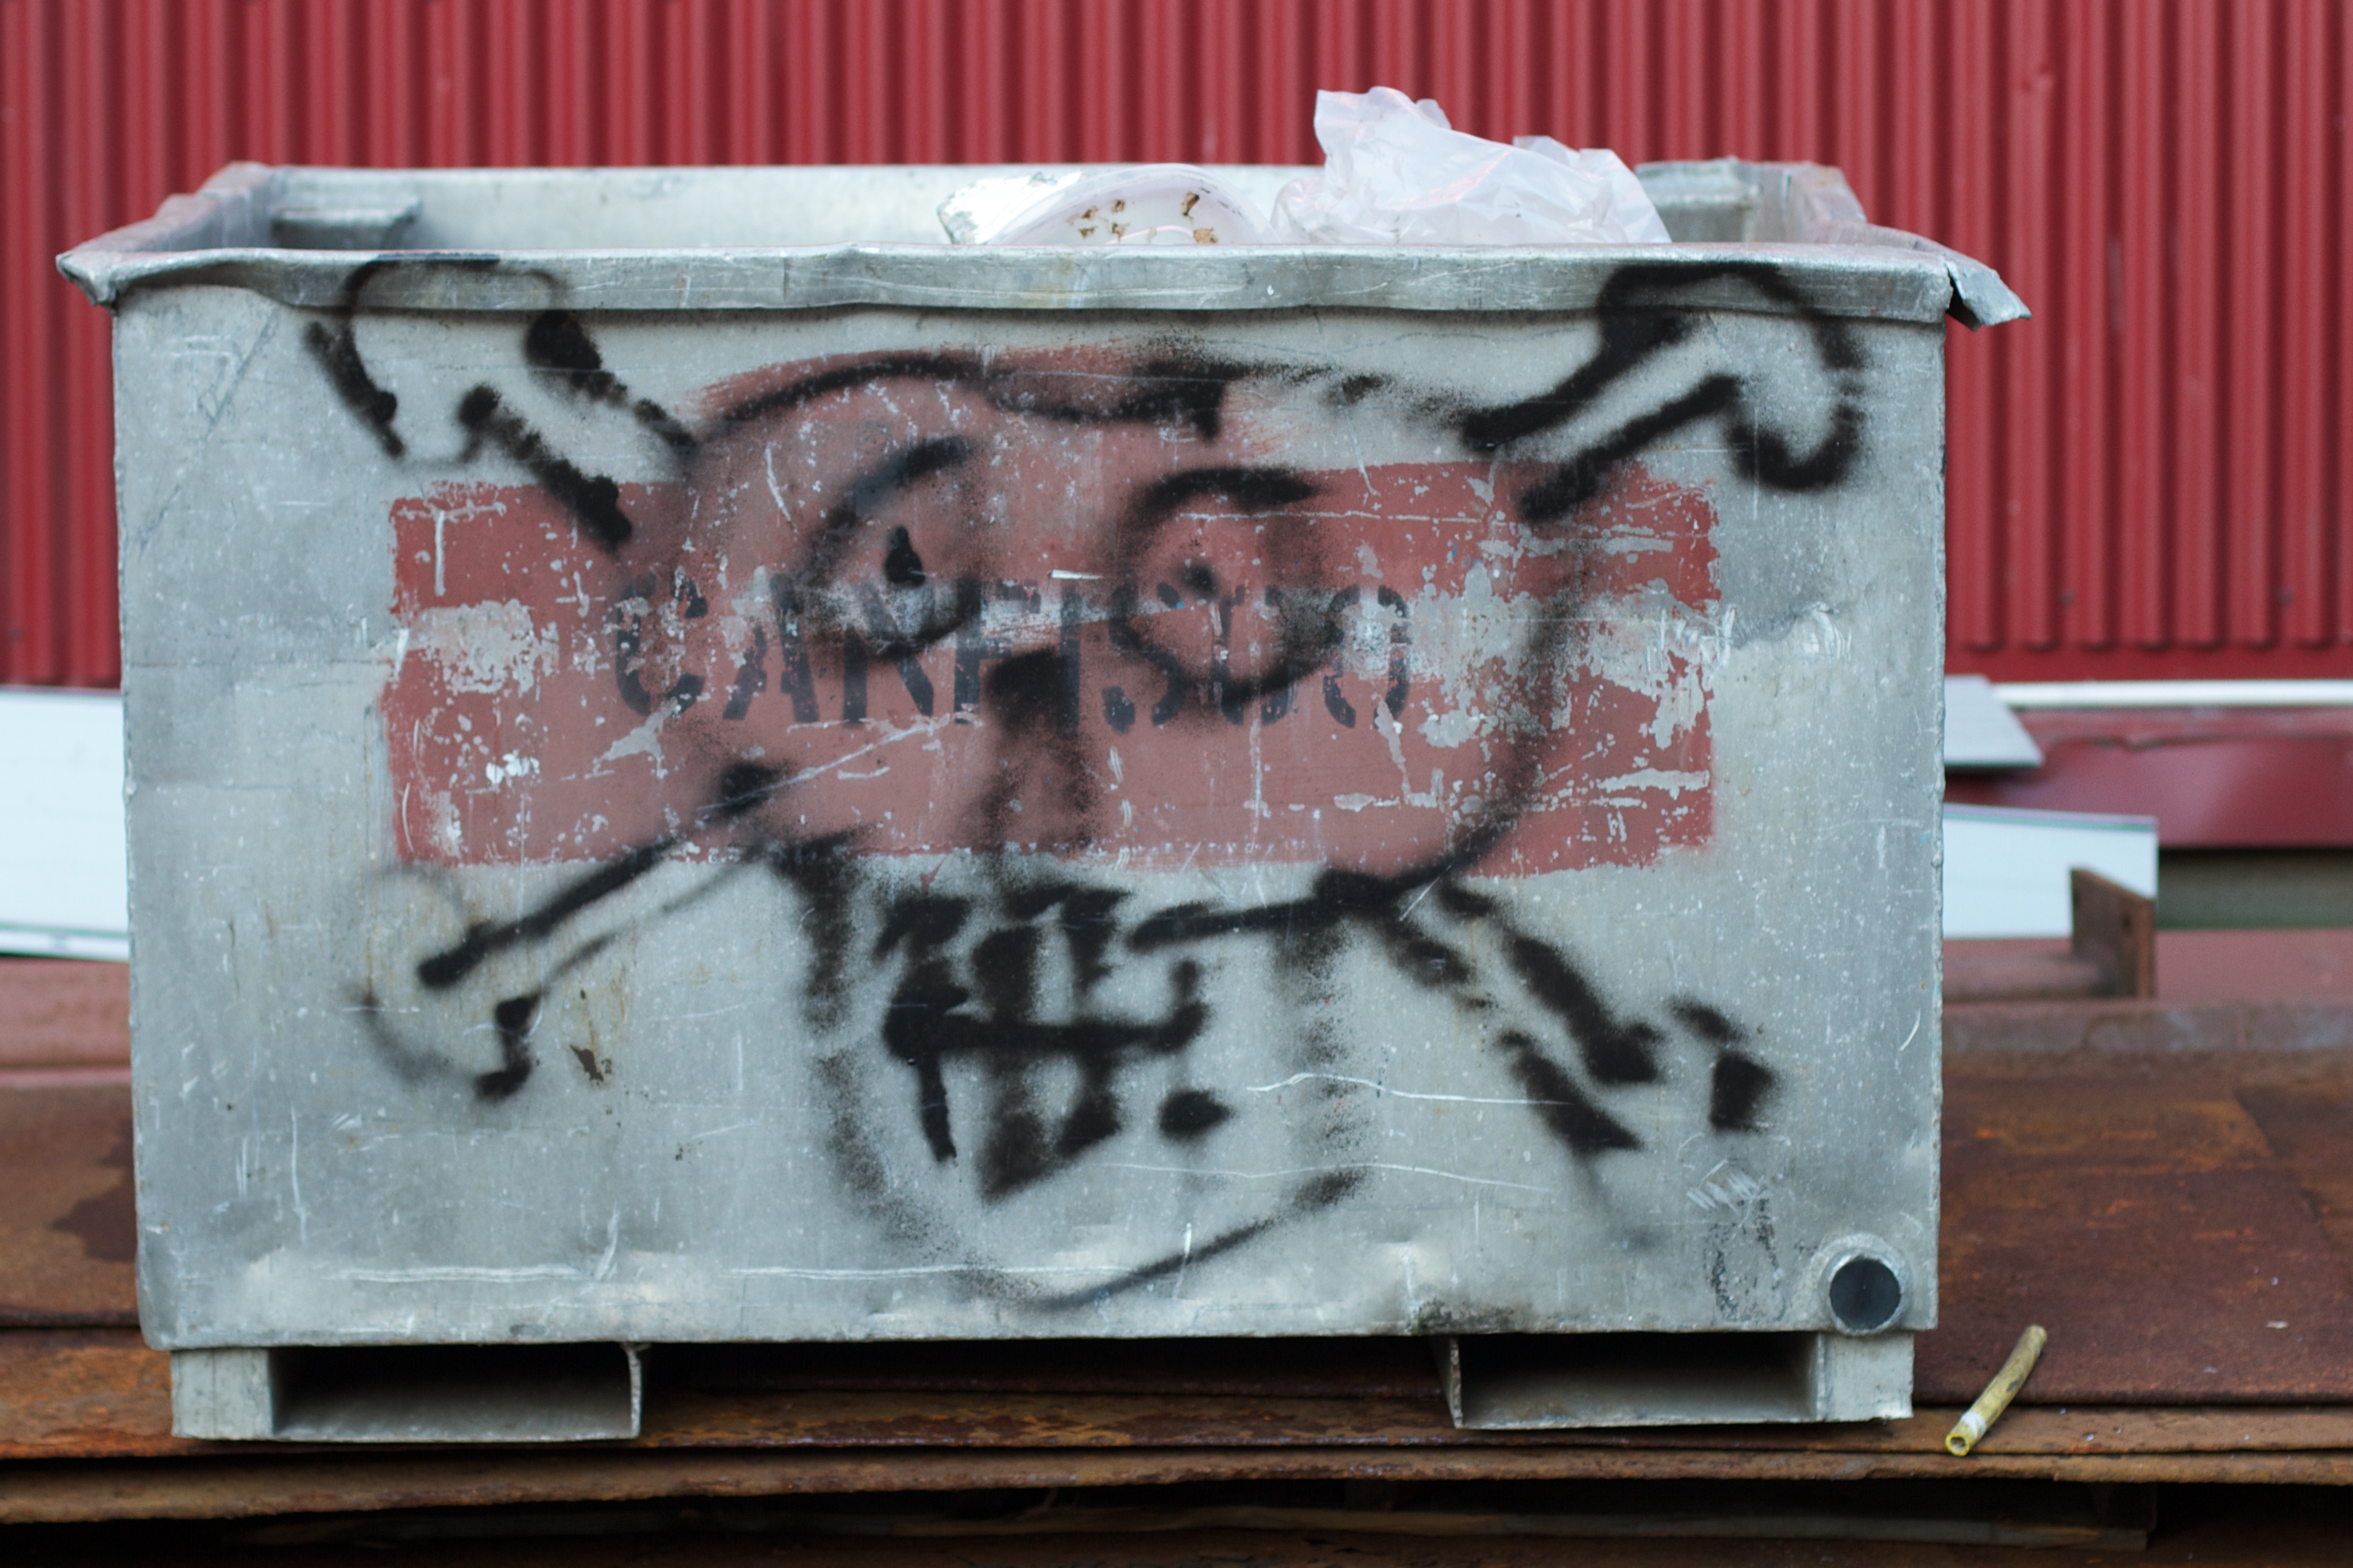
wood, number, wall, sign, art